Ceará (footballer)

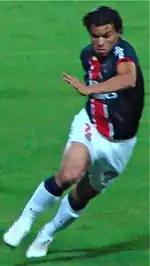
Ceará in a match against Lille.

In 2007, the club was not able to achieve winning a cup but did won the Recopa Sudamericana by beating Mexican side Pachuca 5–2 on aggregate where he played in both legs, playing in the right back position. Ceará was still a regular place as he made ten league games (+ 1 goal) before he took shortly after a shift to Europe. In total at Internacional, Ceará made 55 appearances and scoring 4 where he frequently struck by his defense actions and by his appearance in the Copa Libertadores and the FIFA Club World Cup and international organizations to gain attention. Ceará signed a new deal with Internacional until 2011.